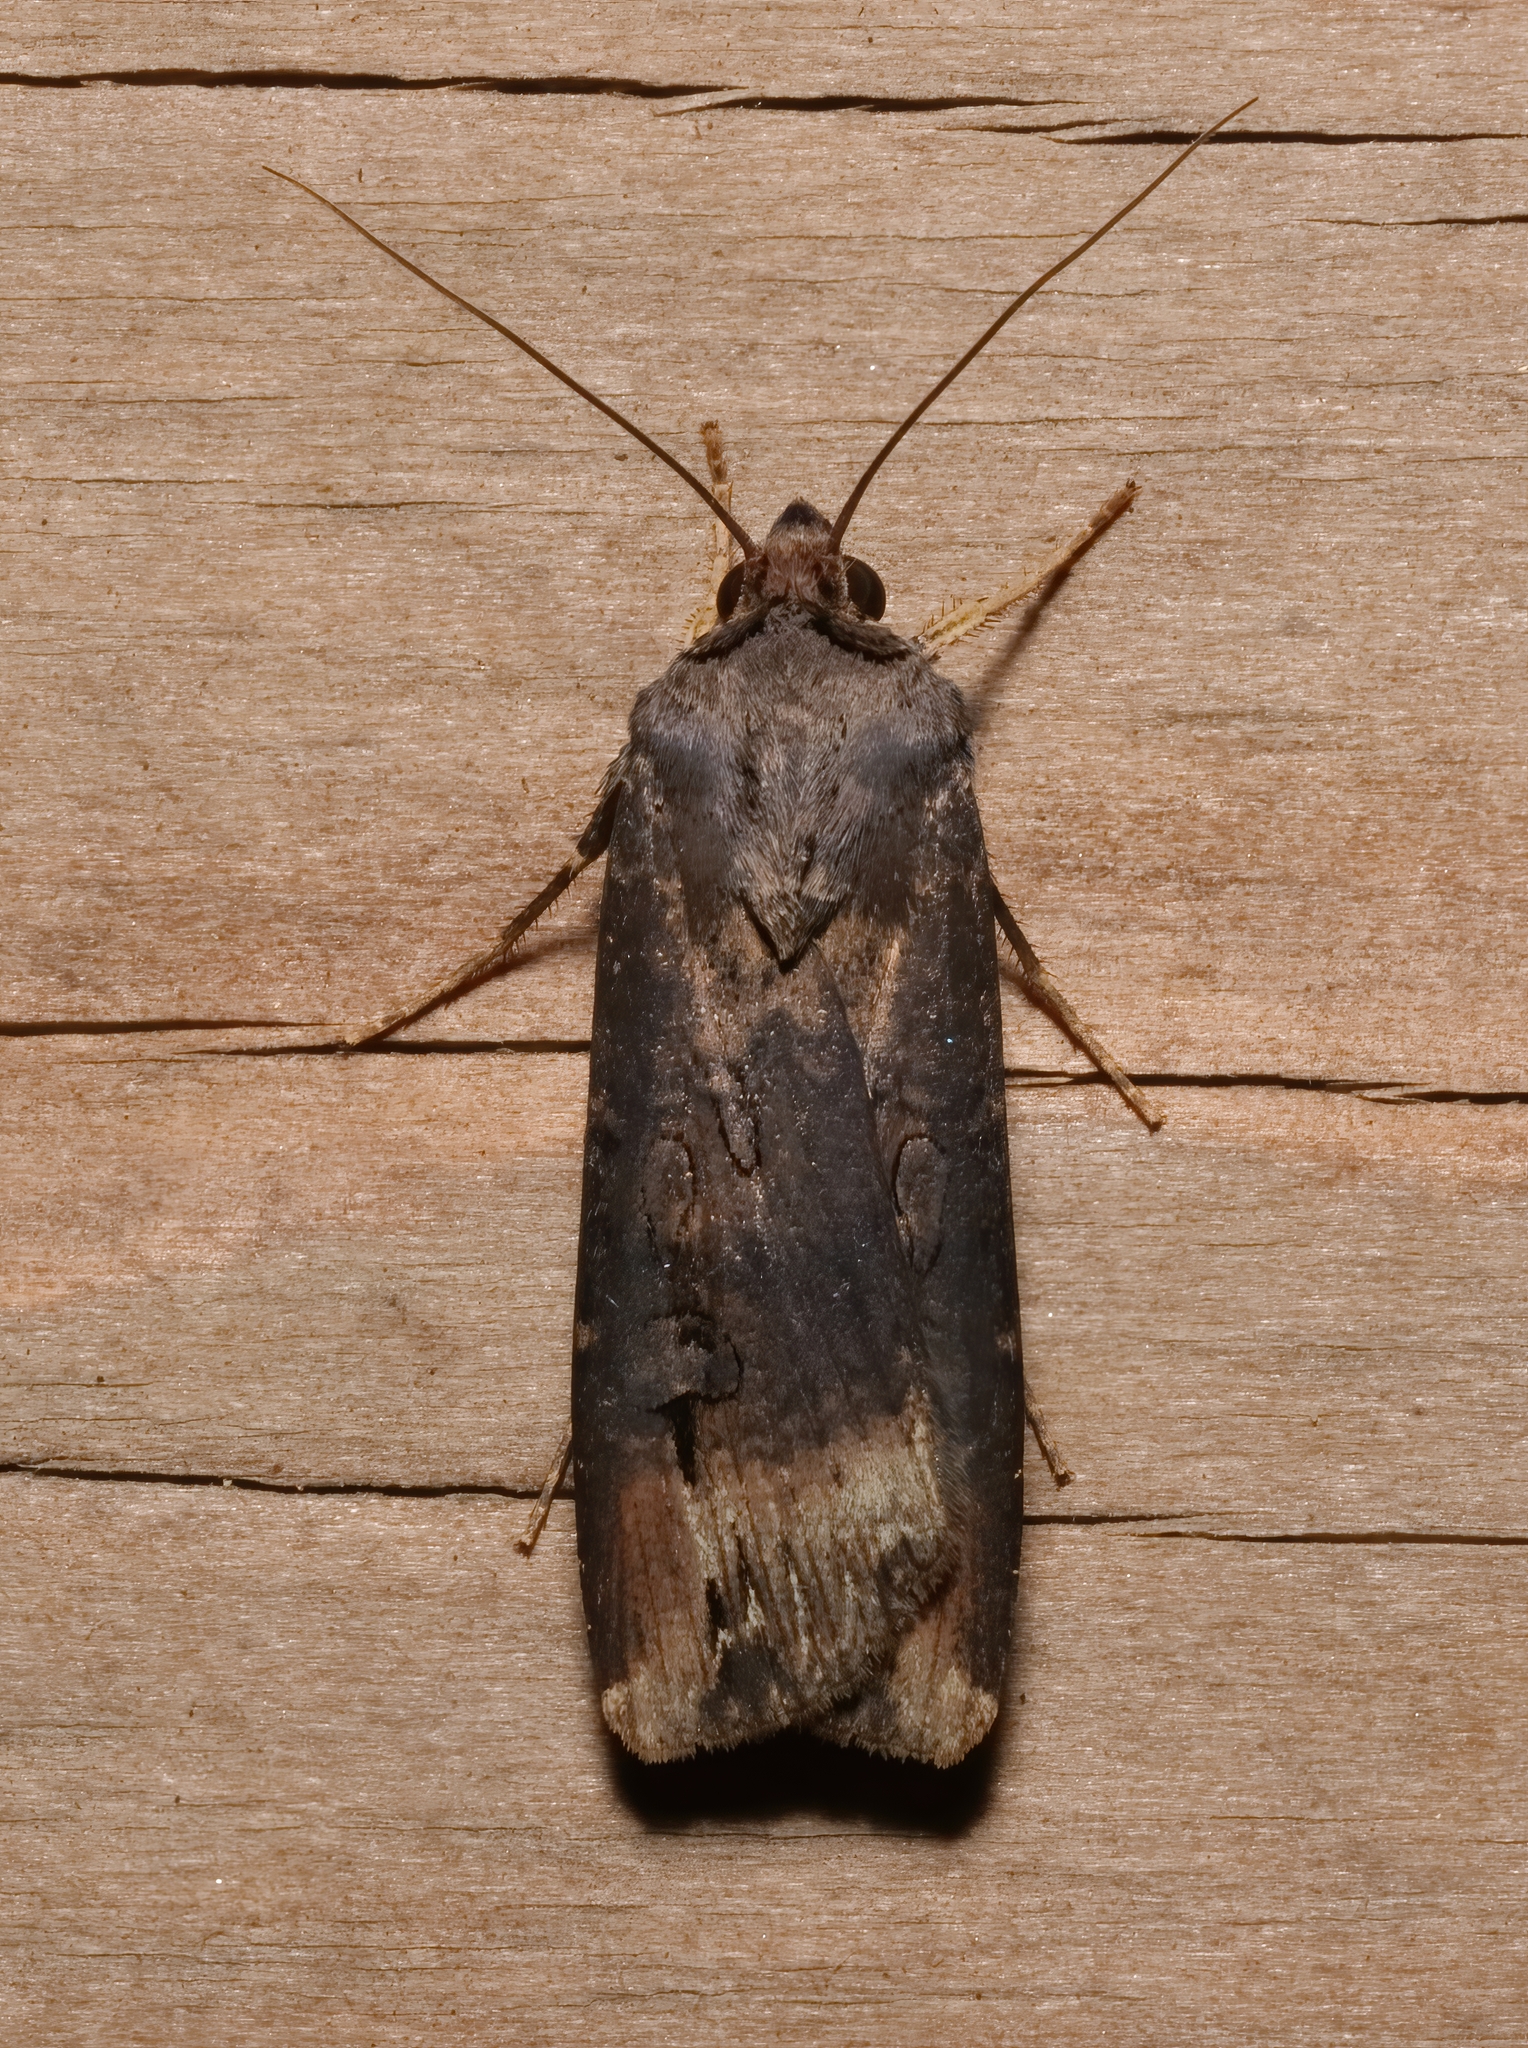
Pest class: cutworms